Military history of Somalia

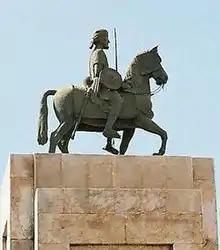
Statue of Ahmed Gurey in Mogadishu

At the turn of the 15th to 16th centuries, Adal regrouped and around 1527 under the charismatic leadership of Imam Ahmad ibn Ibrihim al-Ghazi ("Gurey" in Somali, "Gragn" in Amharic, both meaning "left-handed), Adal invaded Ethiopia. Adalite armies with Ottoman support and arms marched into Ethiopia and caused considerable damage to the Highland state. Many historic Churches, manuscripts and settlements were looted and burned during the campaigns. Adal's use of firearms, still only rarely used in Ethiopia, allowed the conquest of well over half of Ethiopia, reaching as far north as Tigray. The complete conquest of Ethiopia was averted by the timely arrival of a Portuguese expedition led by Cristovão da Gama, son of the famed navigator Vasco da Gama. The Portuguese had been in the area earlier in early 16th centuries (in search of the legendary priest-king Prester John), and although a diplomatic mission from Portugal, led by "Rodrigo de Lima", had failed to improve relations between the countries, they responded to the Ethiopian pleas for help and sent a military expedition to their fellow Christians. A Portuguese fleet under the command of Estêvão da Gama was sent from India and arrived at Massawa in February 1541. Here he received an ambassador from the Emperor beseeching him to send help against the Muslims, and in July following a force of 400 musketeers, under the command of Christovão da Gama, younger brother of the admiral, marched into the interior, and being joined by Ethiopian troops they were at first successful against the Muslims but they were subsequently defeated at the Battle of Wofla (28 August 1542), and their commander captured and executed. On February 21, 1543, however, a joint Portuguese-Ethiopian force defeated the Muslim army at the Battle of Wayna Daga, in which Ahmed Gurey was killed. Ahmed Gurey's widow married his nephew Nur ibn Mujahid, in return for his promise to avenge Ahmed's death, who succeeded Ahmed Gurey, and continued hostilities against his northern adversaries until he killed the Ethiopian Emperor in his second invasion of Ethiopia.